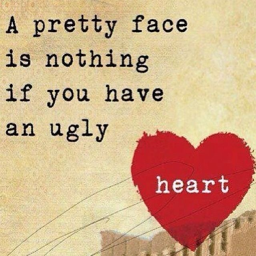
a pretty face is nothing if you have an ugly heart